Martin Luther

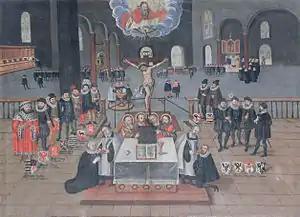
Lutheran church liturgy and sacraments

Despite his victory in Wittenberg, Luther was unable to stifle radicalism further afield. Preachers such as Thomas Müntzer and Zwickau prophet Nicholas Storch found support amongst poorer townspeople and peasants between 1521 and 1525. There had been revolts by the peasantry on smaller scales since the 15th century. Luther's pamphlets against the Church and the hierarchy, often worded with "liberal" phraseology, led many peasants to believe he would support an attack on the upper classes in general. Revolts broke out in Franconia, Swabia, and Thuringia in 1524, even drawing support from disaffected nobles, many of whom were in debt. Gaining momentum under the leadership of radicals such as Müntzer in Thuringia, and Hipler and Lotzer in the south-west, the revolts turned into war.